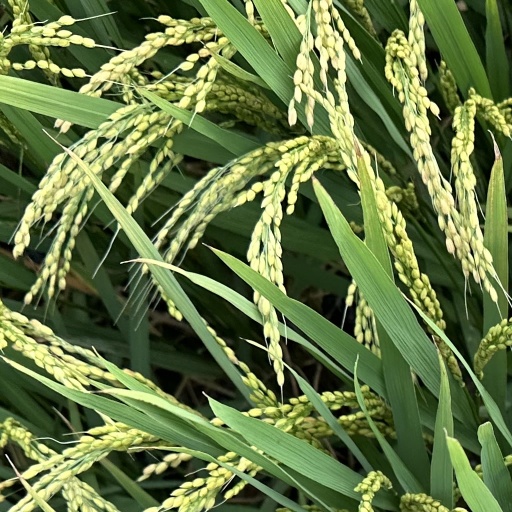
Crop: rice